Montréal-Ouest

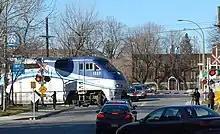
A train passing through Montréal-Ouest train station.

Montreal West is serviced by six Société de transport de Montréal bus lines. Each of these connects to a corresponding Montreal Metro (subway) station or to the Montréal-Ouest Train Station. Trains that run through this station connect passengers to downtown Montreal on one end, and three different routes heading away from the city at the other end.